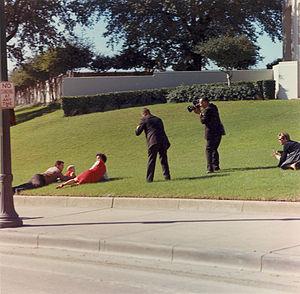
L’assassinat de John Fitzgerald Kennedy, trente-cinquième président des États-Unis, a lieu le vendredi 22 novembre 1963 à Dallas à 12 h 30 CST, soit 18 h 30 UTC. Le cortège présidentiel traverse à vitesse réduite le centre de la ville. Lorsque la voiture présidentielle, décapotée, passe sur Dealey Plaza, John F. Kennedy est mortellement blessé par des tirs d'arme à feu. Une heure et demie après la fusillade, un homme, Lee Harvey Oswald, est arrêté dans un cinéma pour avoir tué un policier, J. D. Tippit. Identifié comme un des employés du dépôt de livres, bâtiment d'où on a tiré sur le cortège selon des témoins, et au cinquième étage duquel on a retrouvé un fusil à lunette lui appartenant, il est considéré par la police de Dallas comme le principal suspect de l'assassinat du président. Deux jours après, lors de son transfert à la prison de Dallas, il est à son tour assassiné par Jack Ruby, un propriétaire de boîte de nuit.